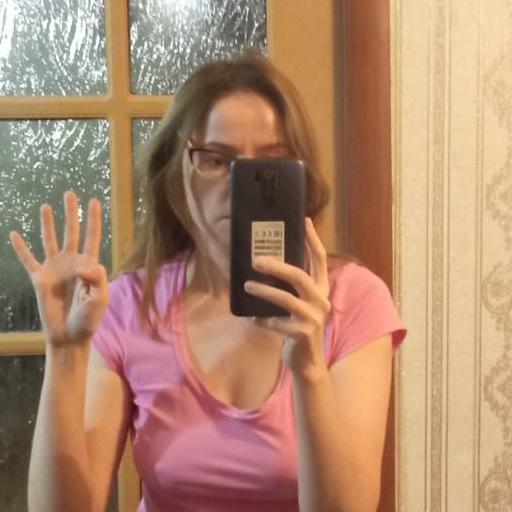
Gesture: no_gesture